Answer in natural language. Is brown square dresser in front of brown top white leg dining table? Choose between the following options: no or yes
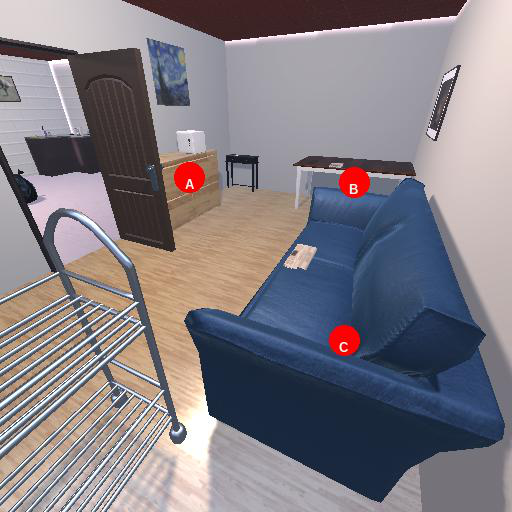
<answer>yes</answer>